Cambo-les-Bains station

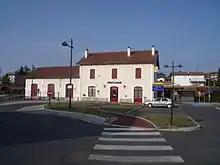
Cambo-les-Bains station

Cambo-les-Bains station (French: "Gare de Cambo-les-Bains"; Basque: "Kanbo Geltokia") is a railway station in Cambo-les-Bains, Nouvelle-Aquitaine, France. The station was opened in 1891 and is located on the Bayonne - Saint-Jean-Pied-de-Port railway line. The station is served by TER (local) services operated by the SNCF.